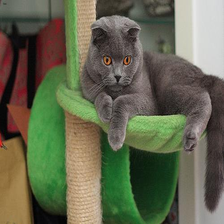
Species: cat
Breed: British Shorthair